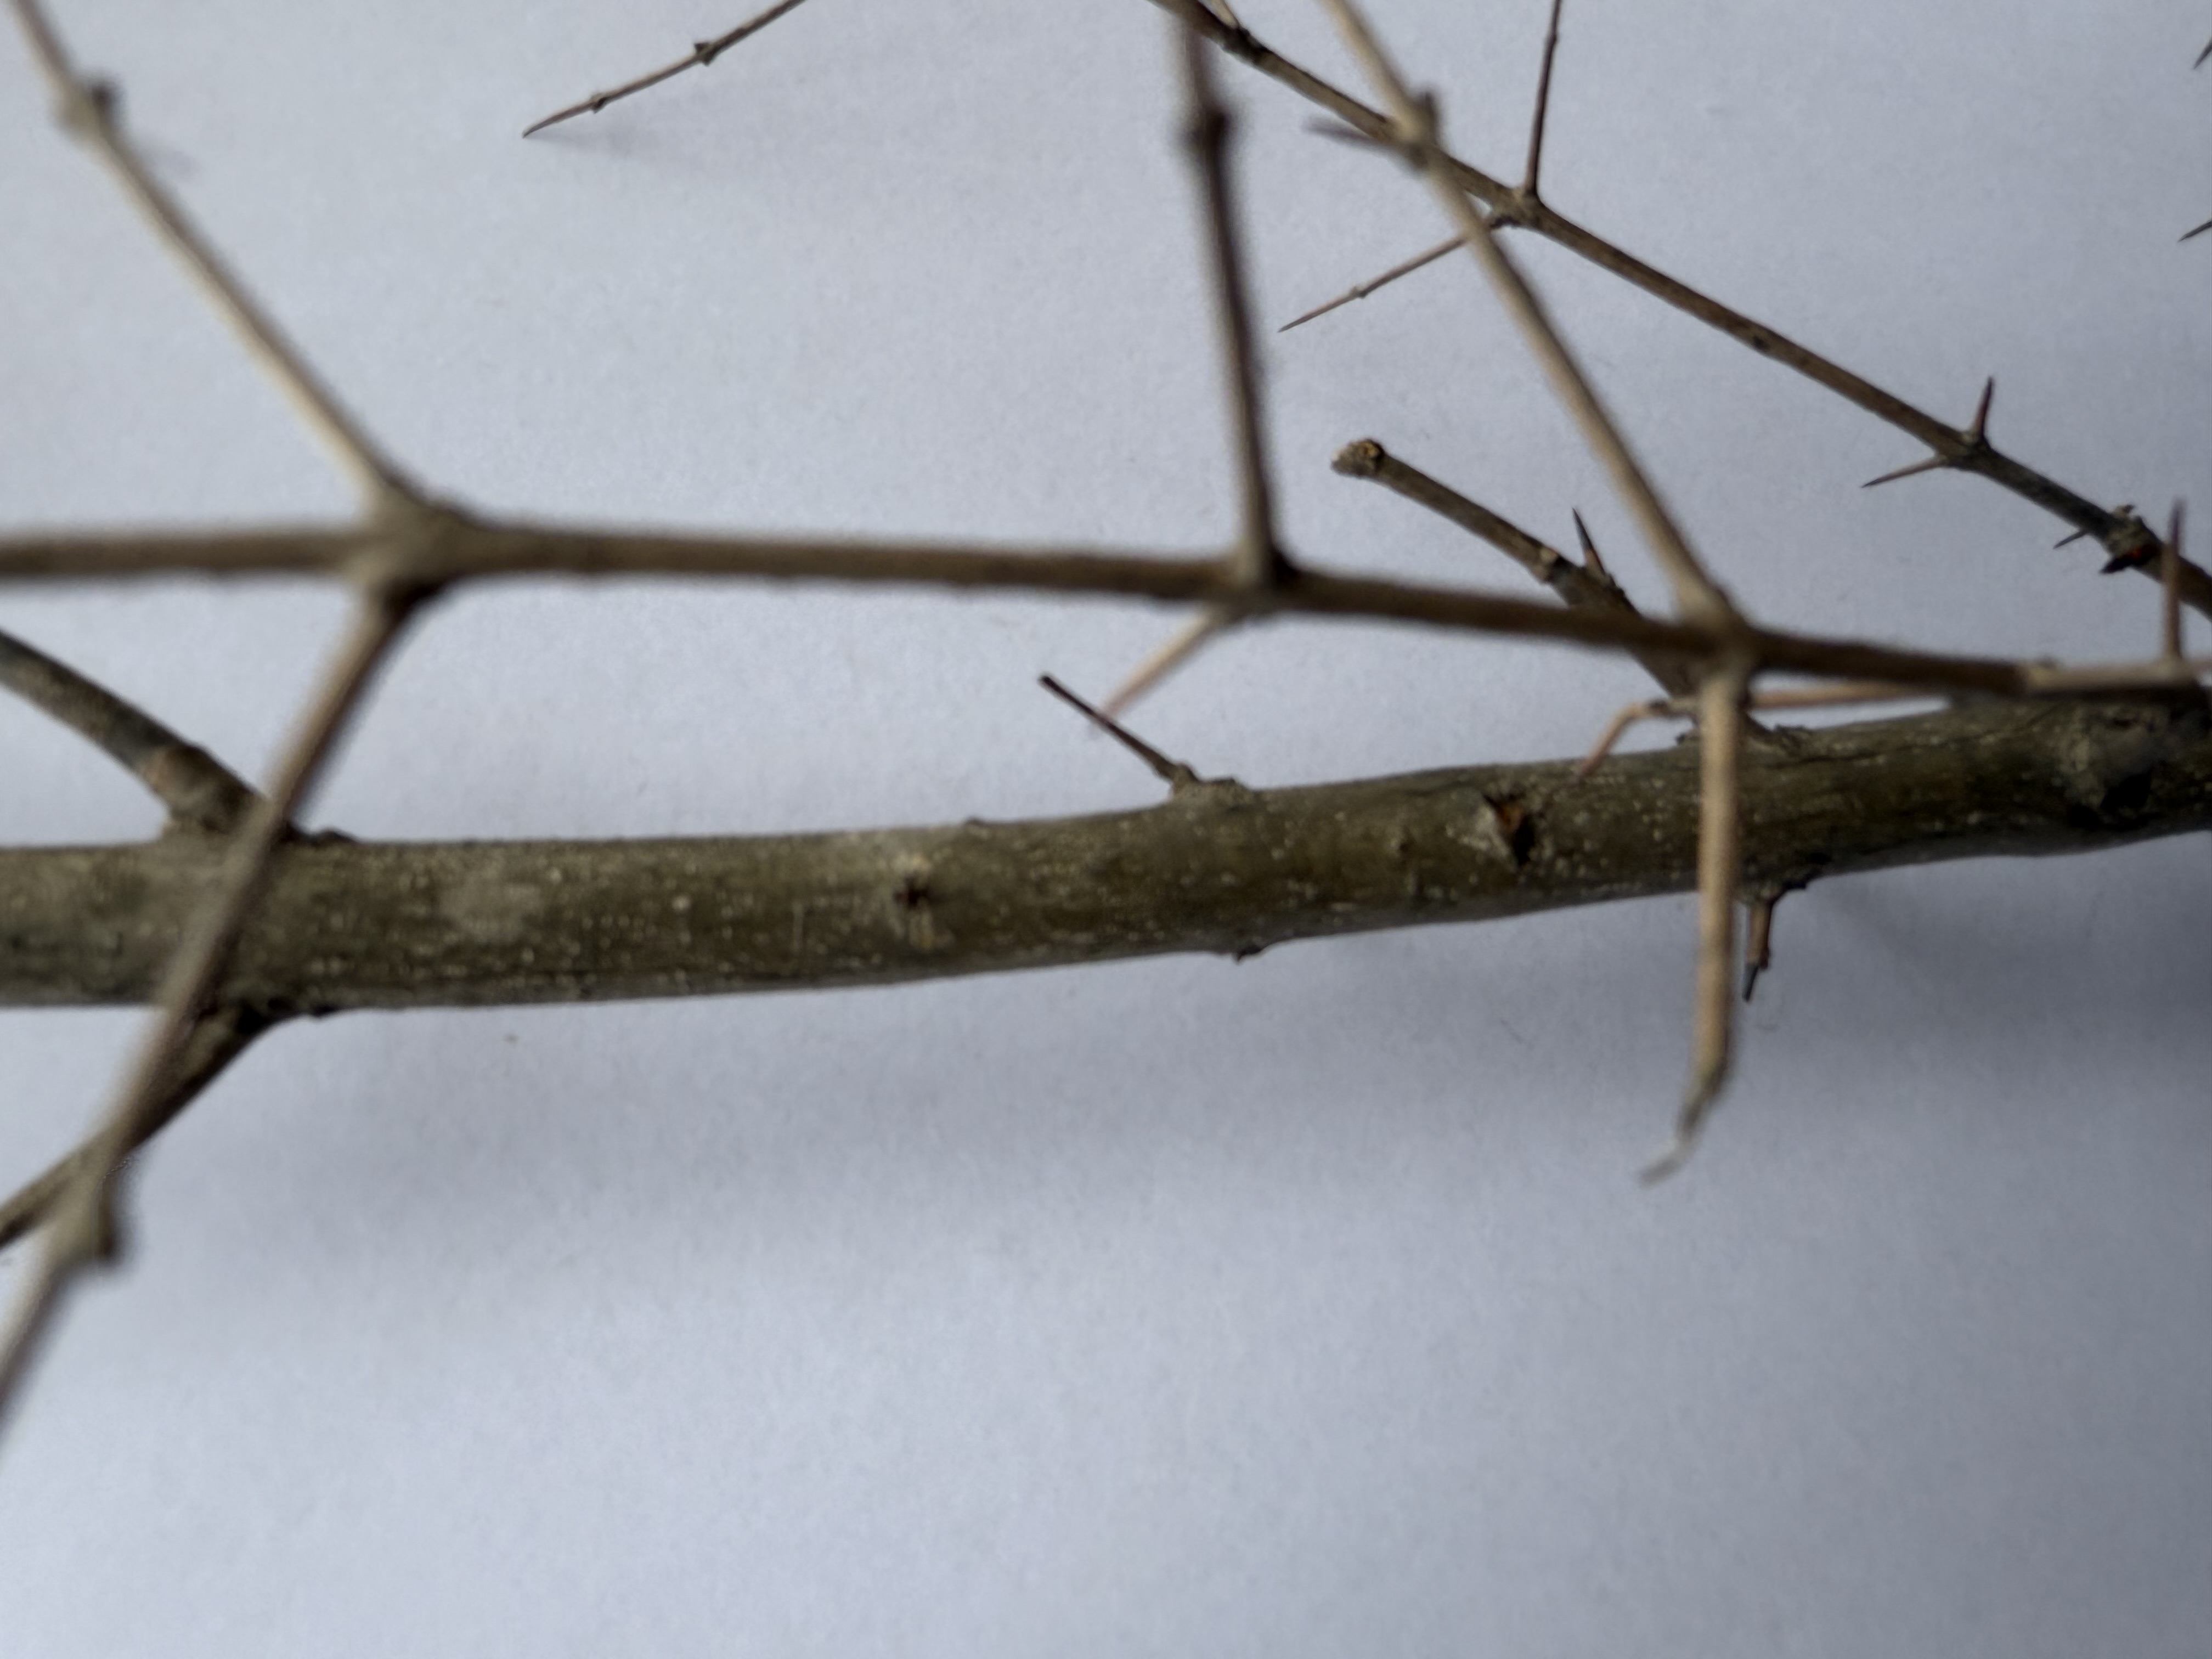
Variety: Pomegranate